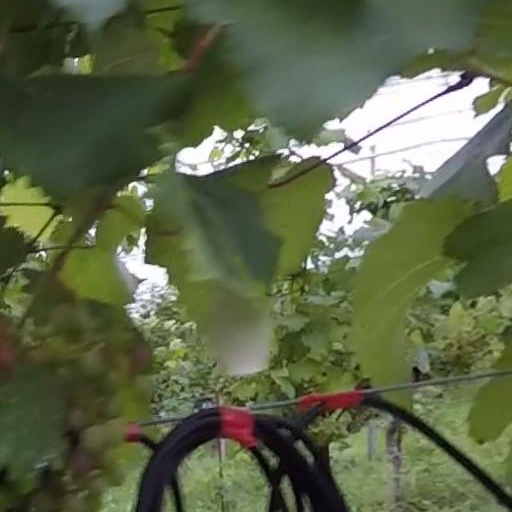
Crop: grape